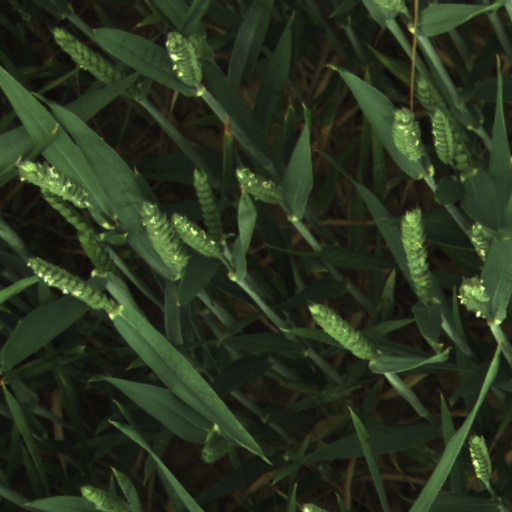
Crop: wheat